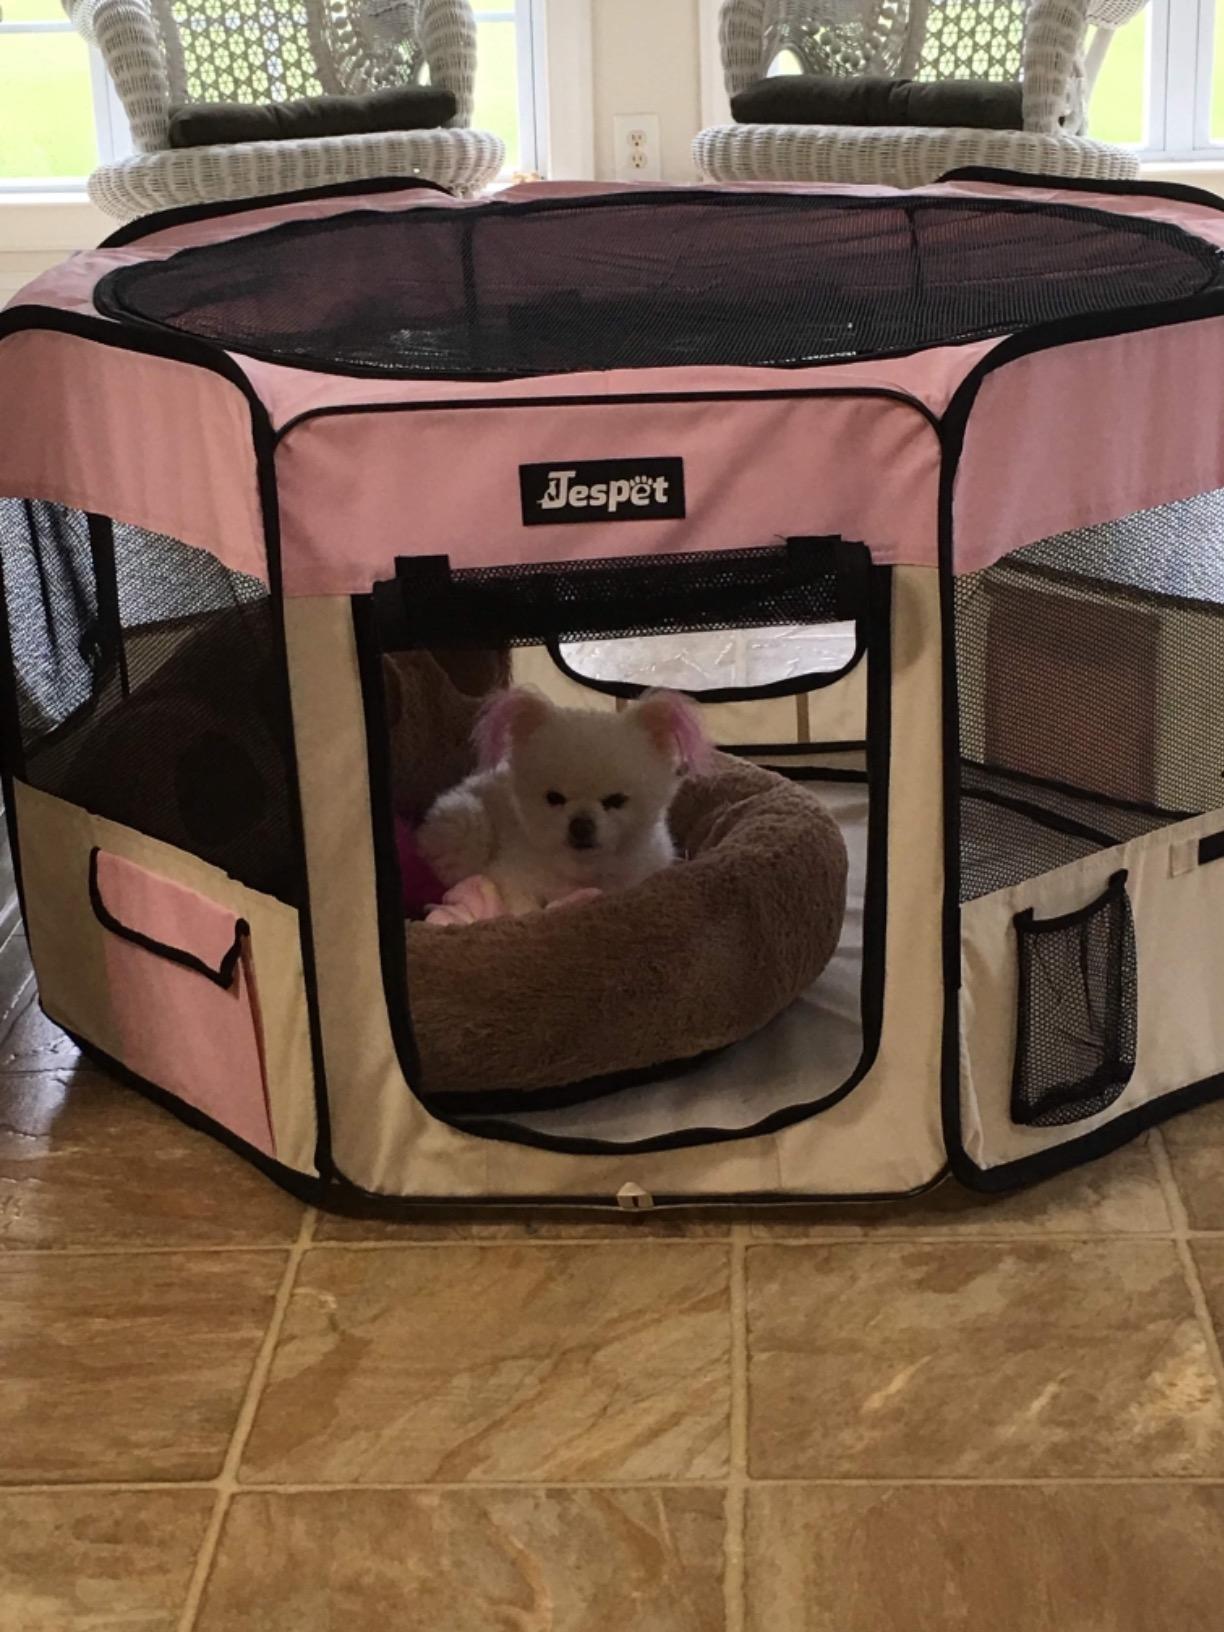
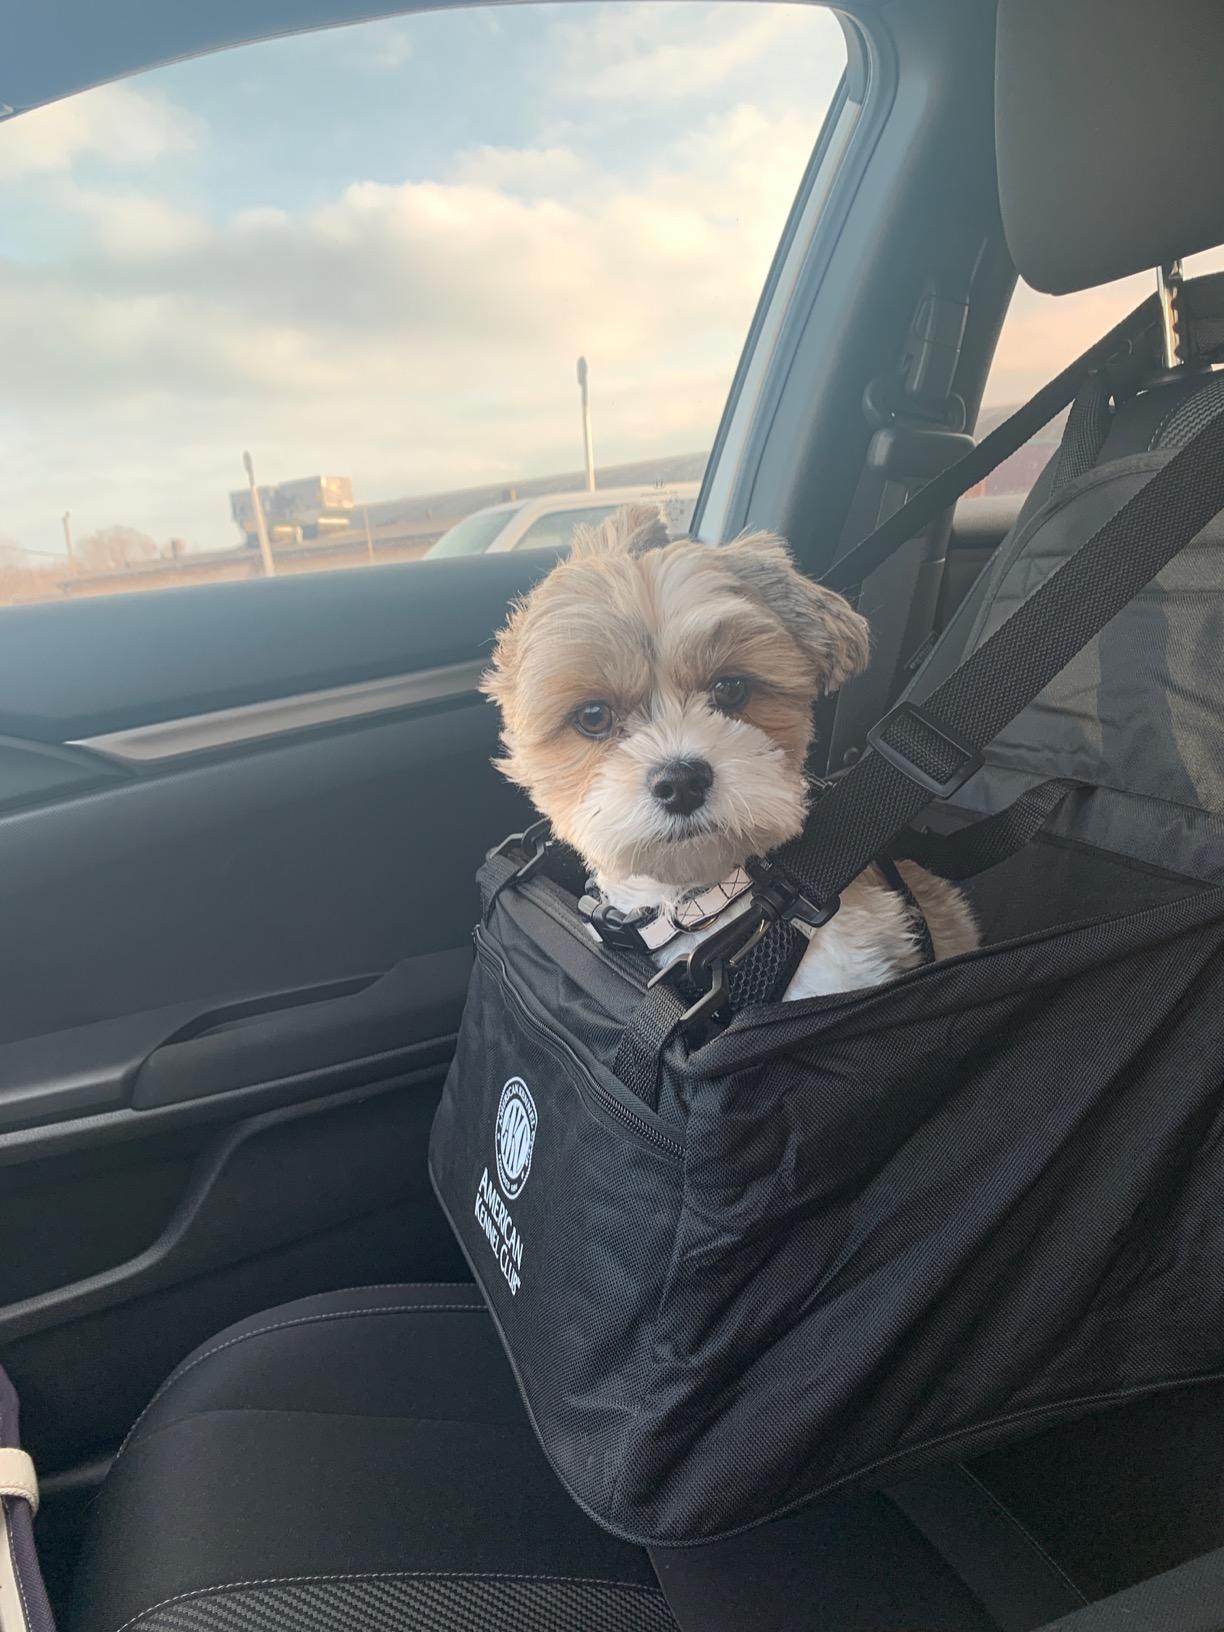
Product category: items_kennel
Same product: no